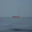
Label: ship